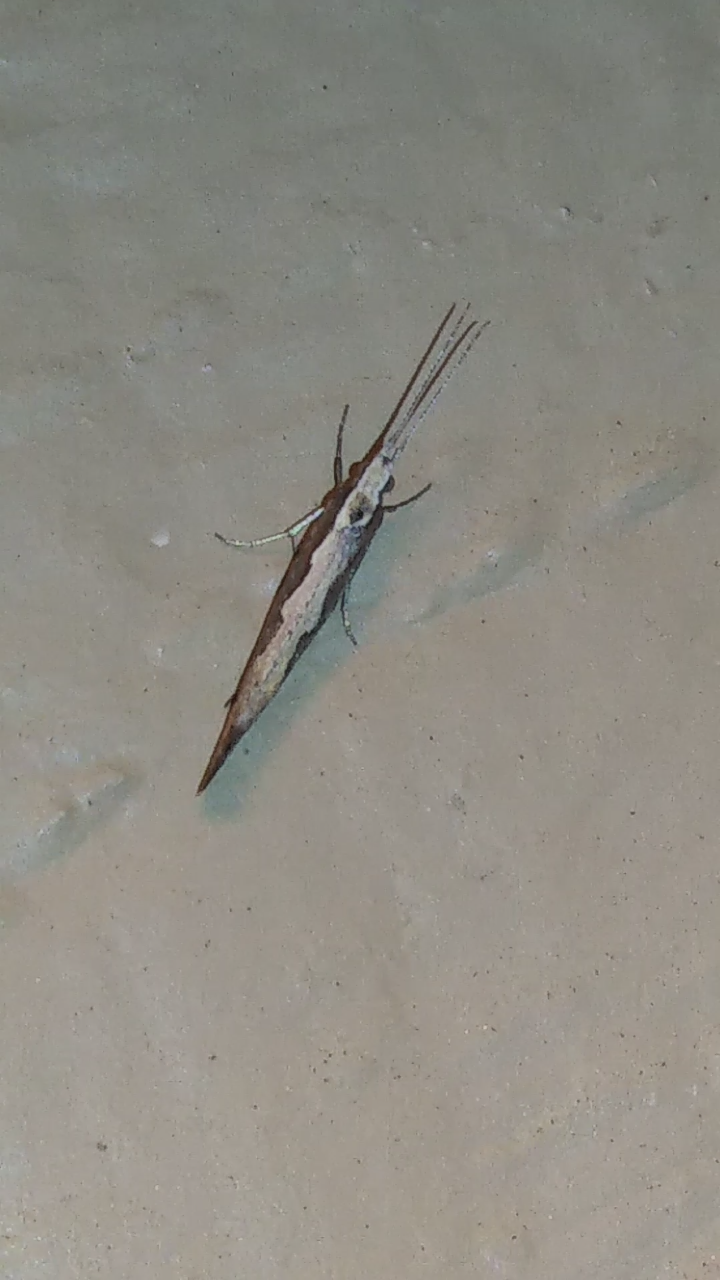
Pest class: diamondback_moth